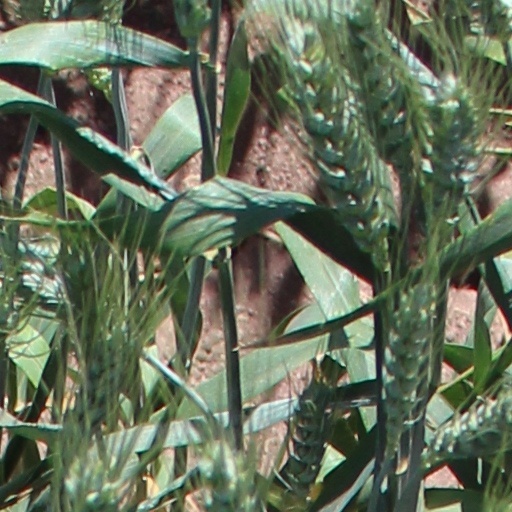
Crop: wheat